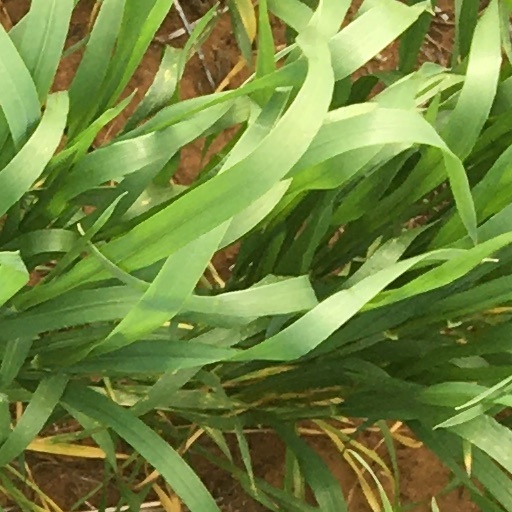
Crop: wheat